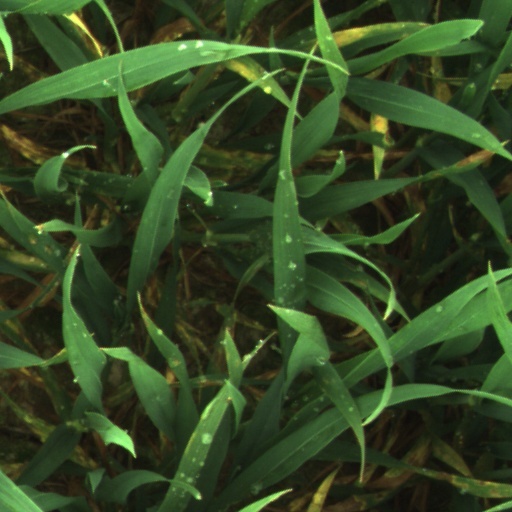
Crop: wheat